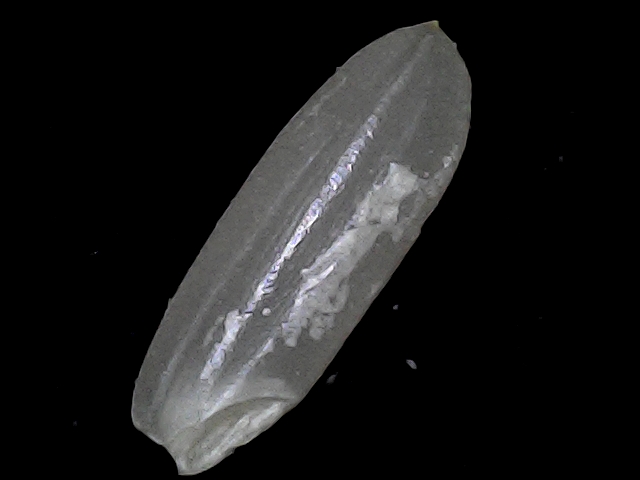
Rice variety: BRRI67